Yeavering

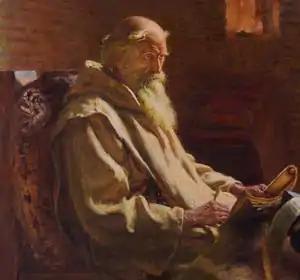
An early 20th-century painting of Bede.

One of the best sources of information that contemporary historians have about the Anglo-Saxon period of English history are the records made by an Anglo-Saxon monk named Bede (672/673-735) who lived at the monastery in Jarrow. Considered to be "the Father of English History", Bede wrote a number of texts dealing with the Anglo-Saxon migration and conversion, most notable the "Historia ecclesiastica gentis Anglorum" ("Ecclesiastical History of the English People"), completed circa 731 and divided up into various books. It was in the second book of the "Historia ecclesiastica" that Bede mentioned a royal township, "Ad Gefrin", which he located as being at a point along the River Glen. He described how King Edwin of Bernicia, shortly after converting to Christianity, brought a Christian preacher named Paulinas to his royal township at Ad Gefrin where the priest proceeded to convert the local people from their original pagan religion to Christianity. This passage goes thus: